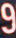
Number: 9